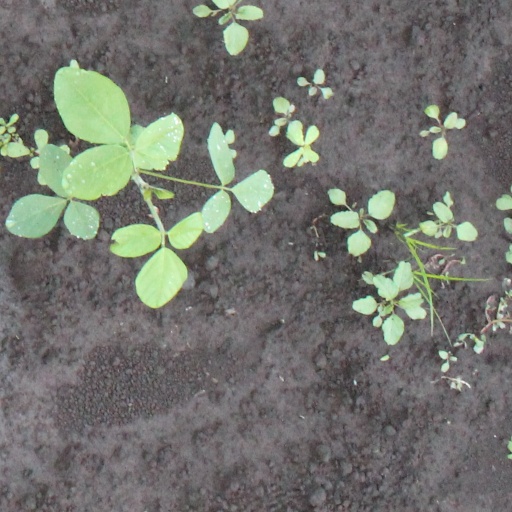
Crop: soybean